Spanish Americans

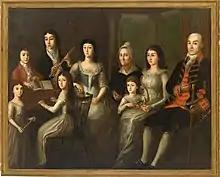
Spanish Creole family portrait in New Orleans, Spanish Louisiana, 1790, painted by José Francisco de Salazar.

It is likely that more Spaniards settled in Latin America than in the United States, due to common language, shared religion, and cultural ties.